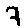
Label: 7